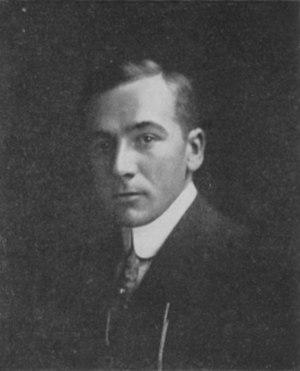
Robert Enrique Muller, parfois crédité sous le nom d'Enrique Müller, Jr, était un photographe officiel de la marine des États-Unis. Il a pris des photos de navires militaires en action.